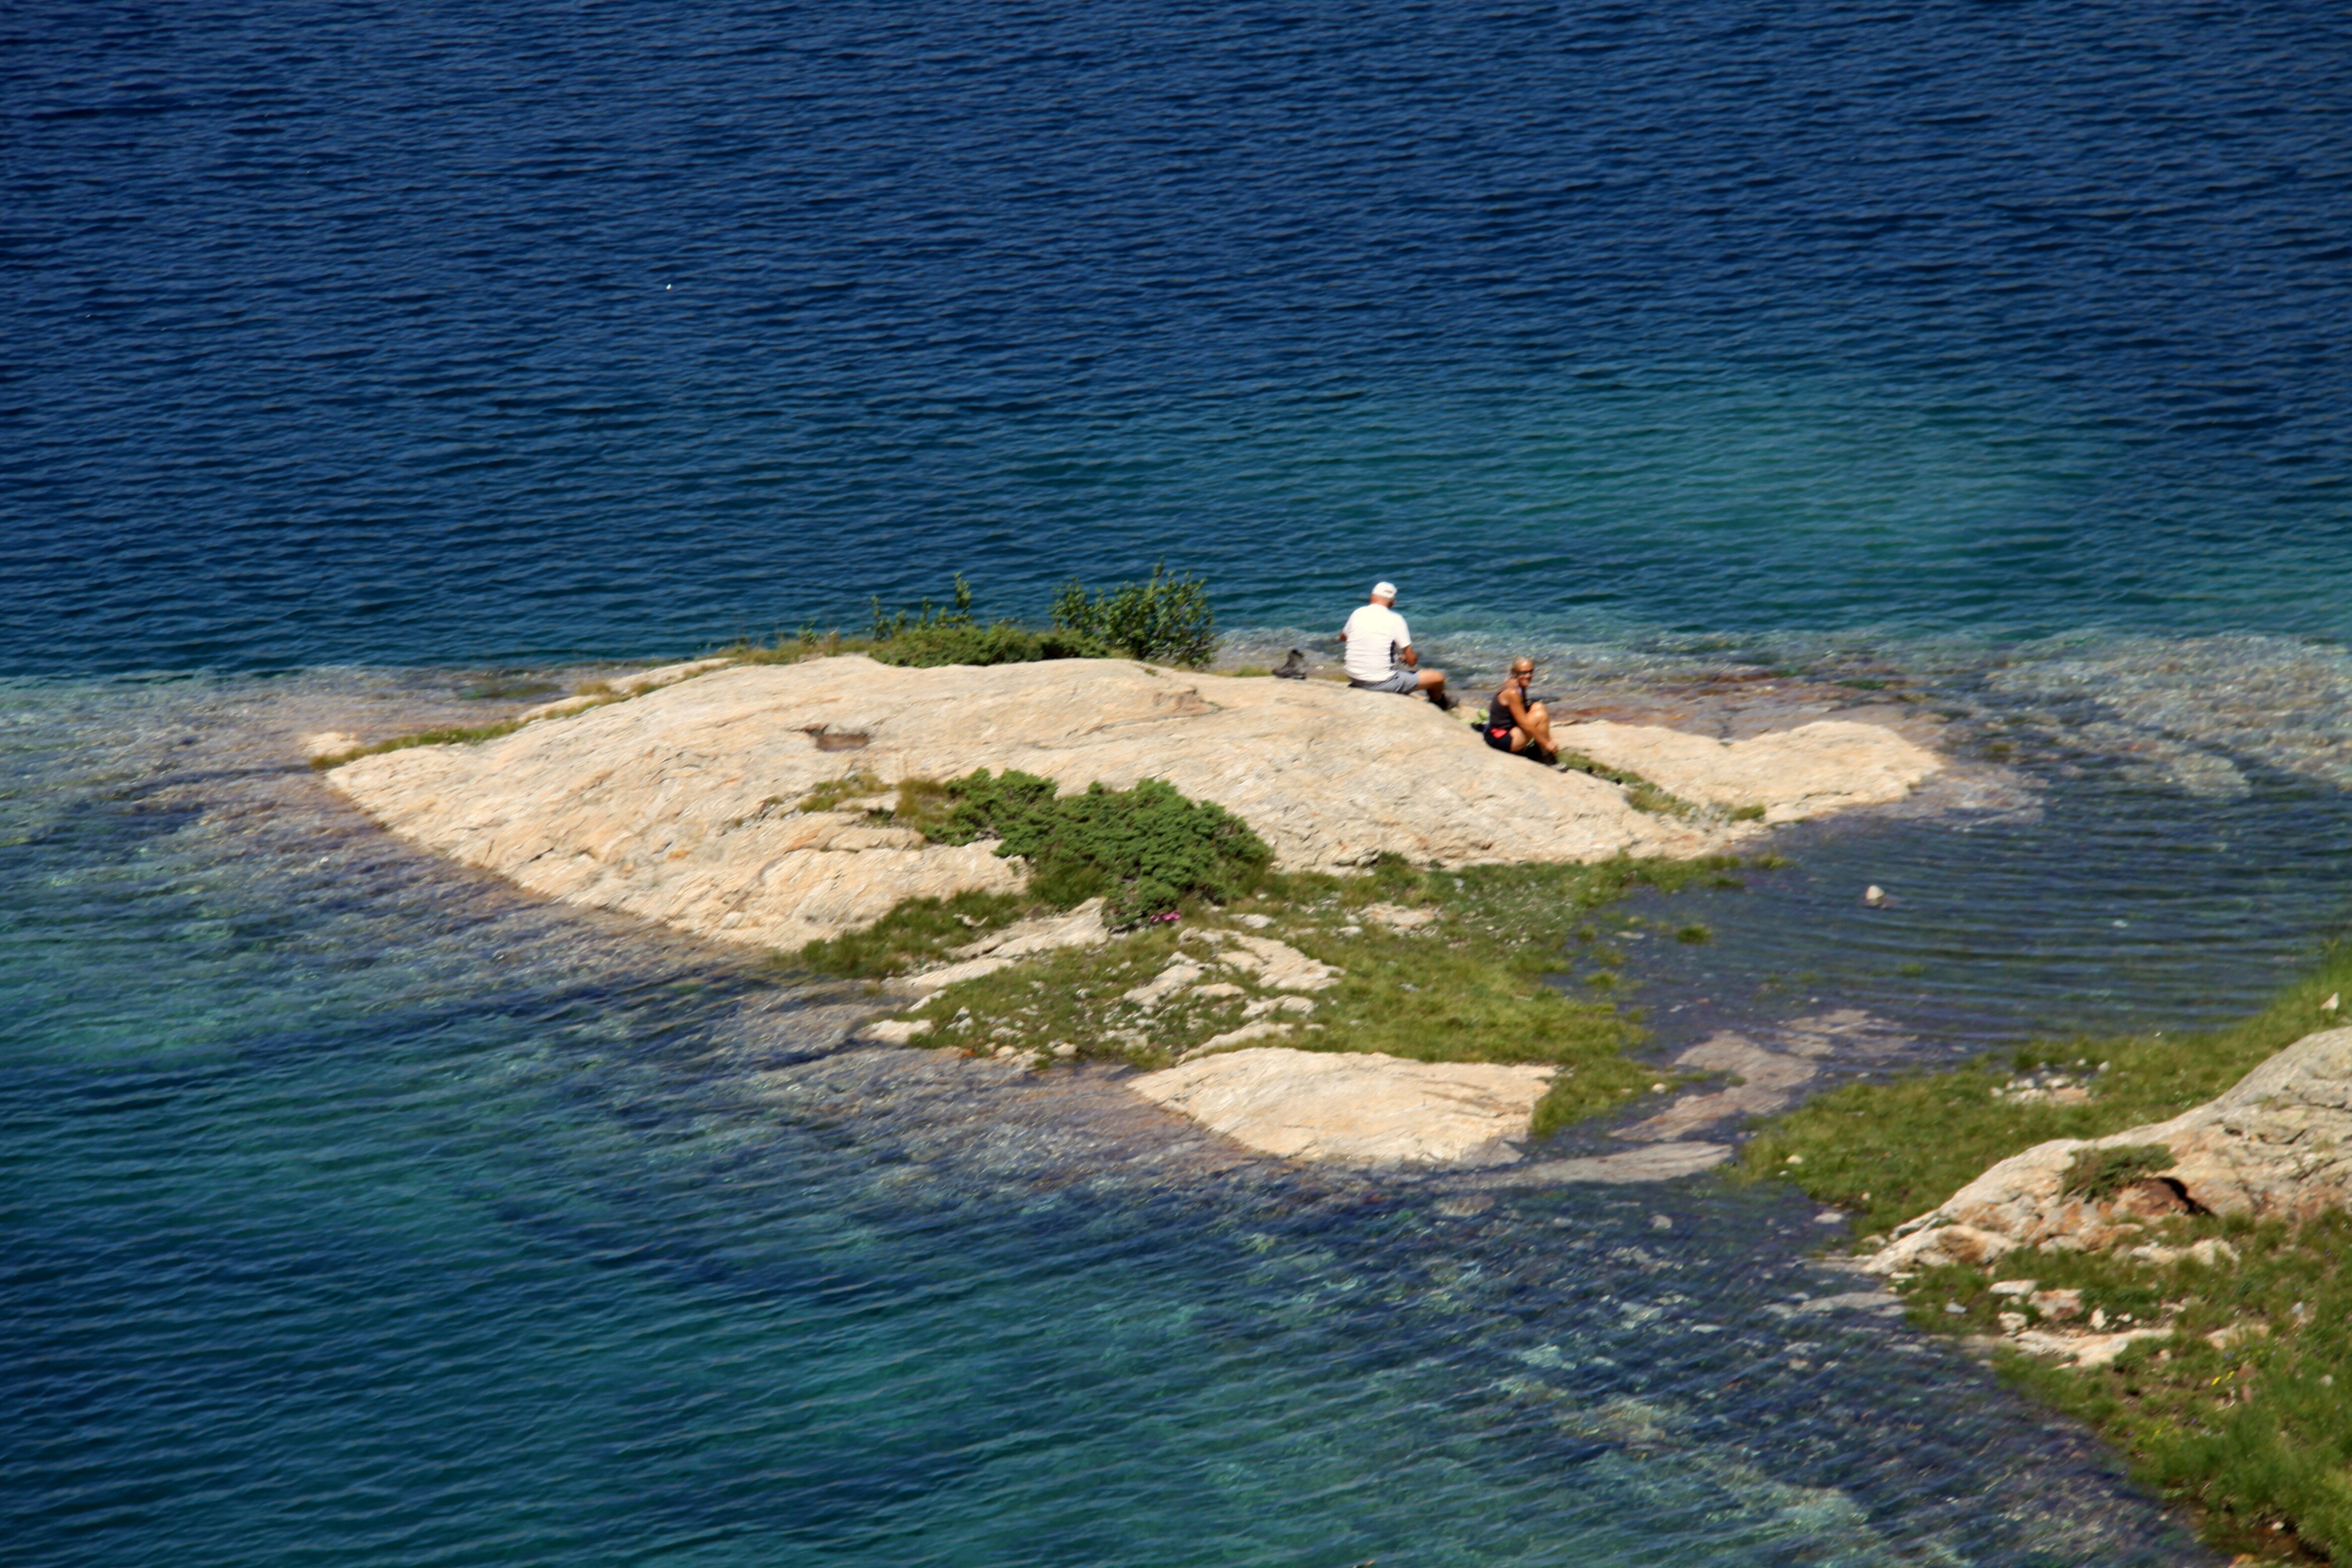
beach, landscape, sea, coast, water, grass, ocean, sky, shore, wave, cliff, inlet, bay, island, blue, terrain, headland, cape, promontory, coastal and oceanic landforms